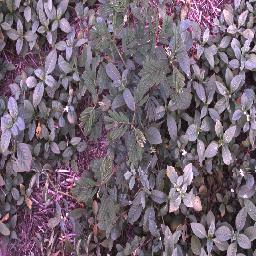
Label: negative